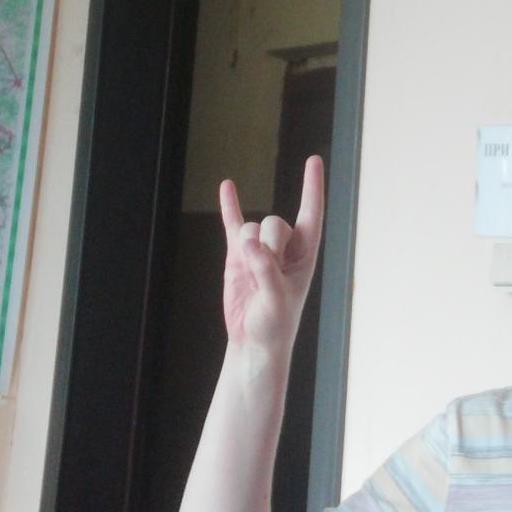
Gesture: rock